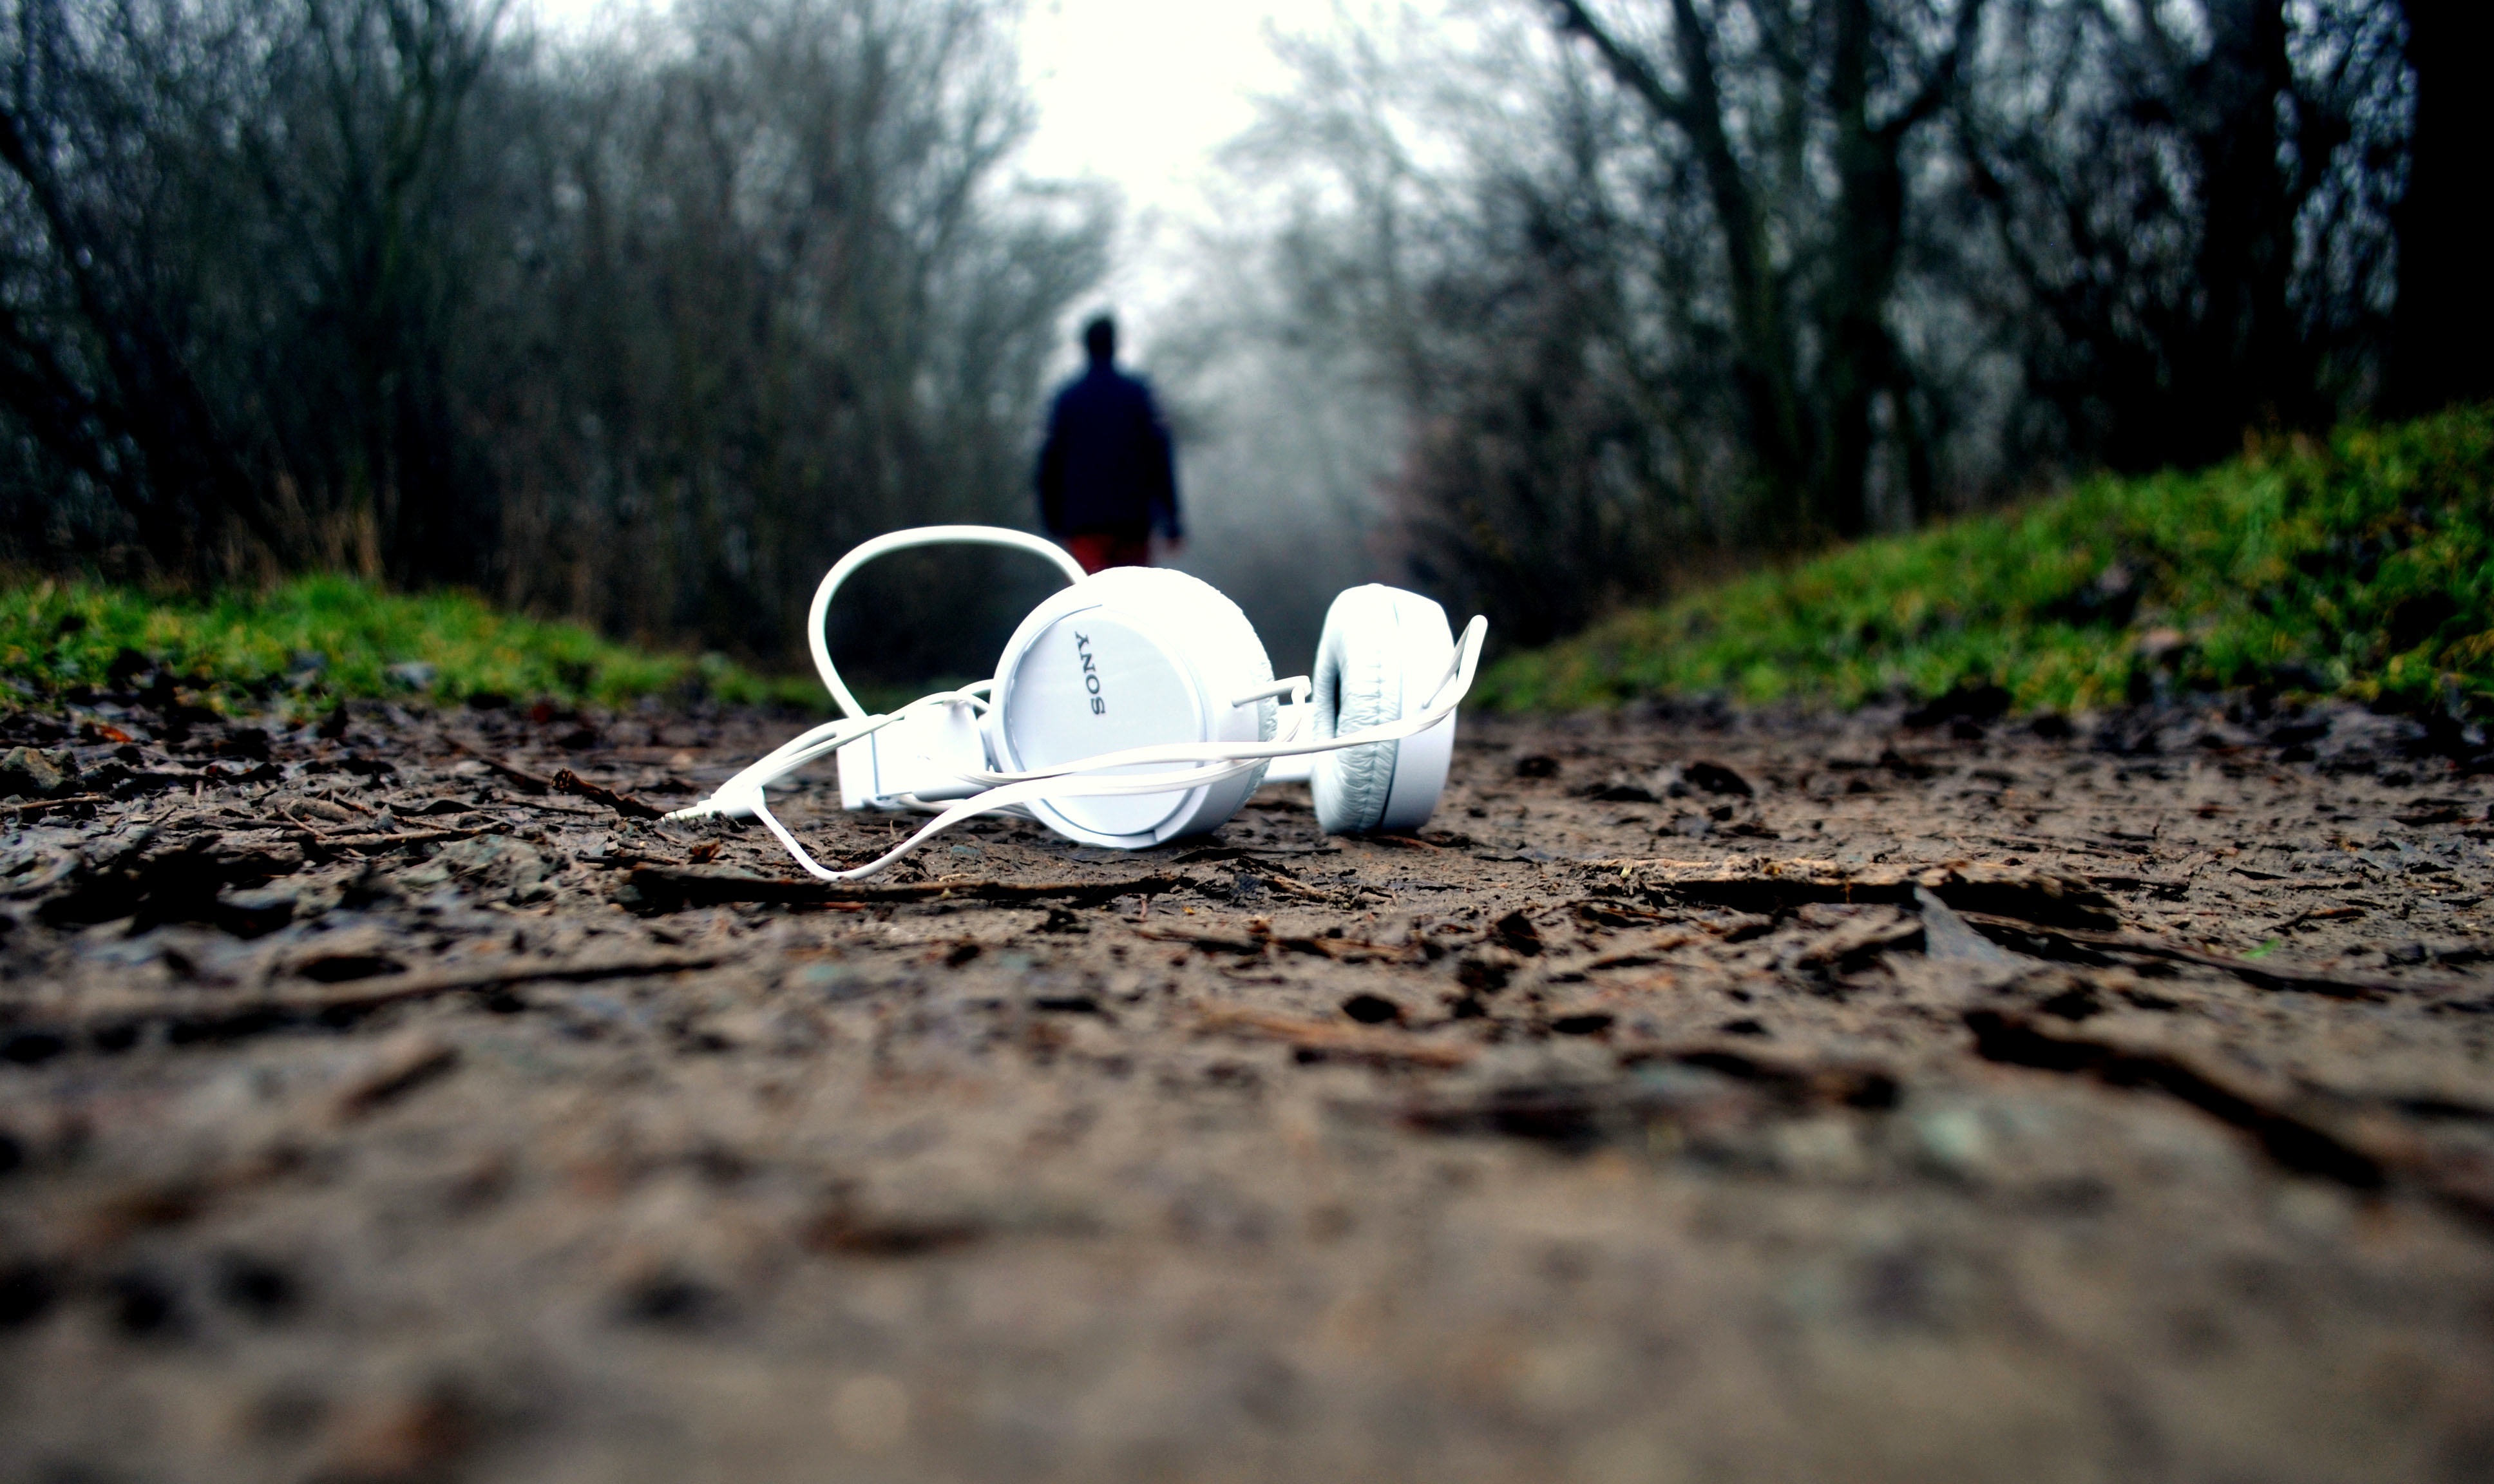
tree, nature, forest, pathway, grass, drop, ground, vehicle, mud, soil, headphones